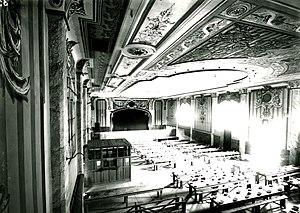
Théatre du Phalanstère en 1920
Ugitech est une entreprise spécialisée dans les produits longs en aciers inoxydables et en alliages, filiale du groupe Schmolz + Bickenbach, au sein duquel elle est couplée à Deutsche Edelstahlwerke. Son acier est utilisé aussi bien dans l’automobile, que dans la construction ou encore dans le médical.